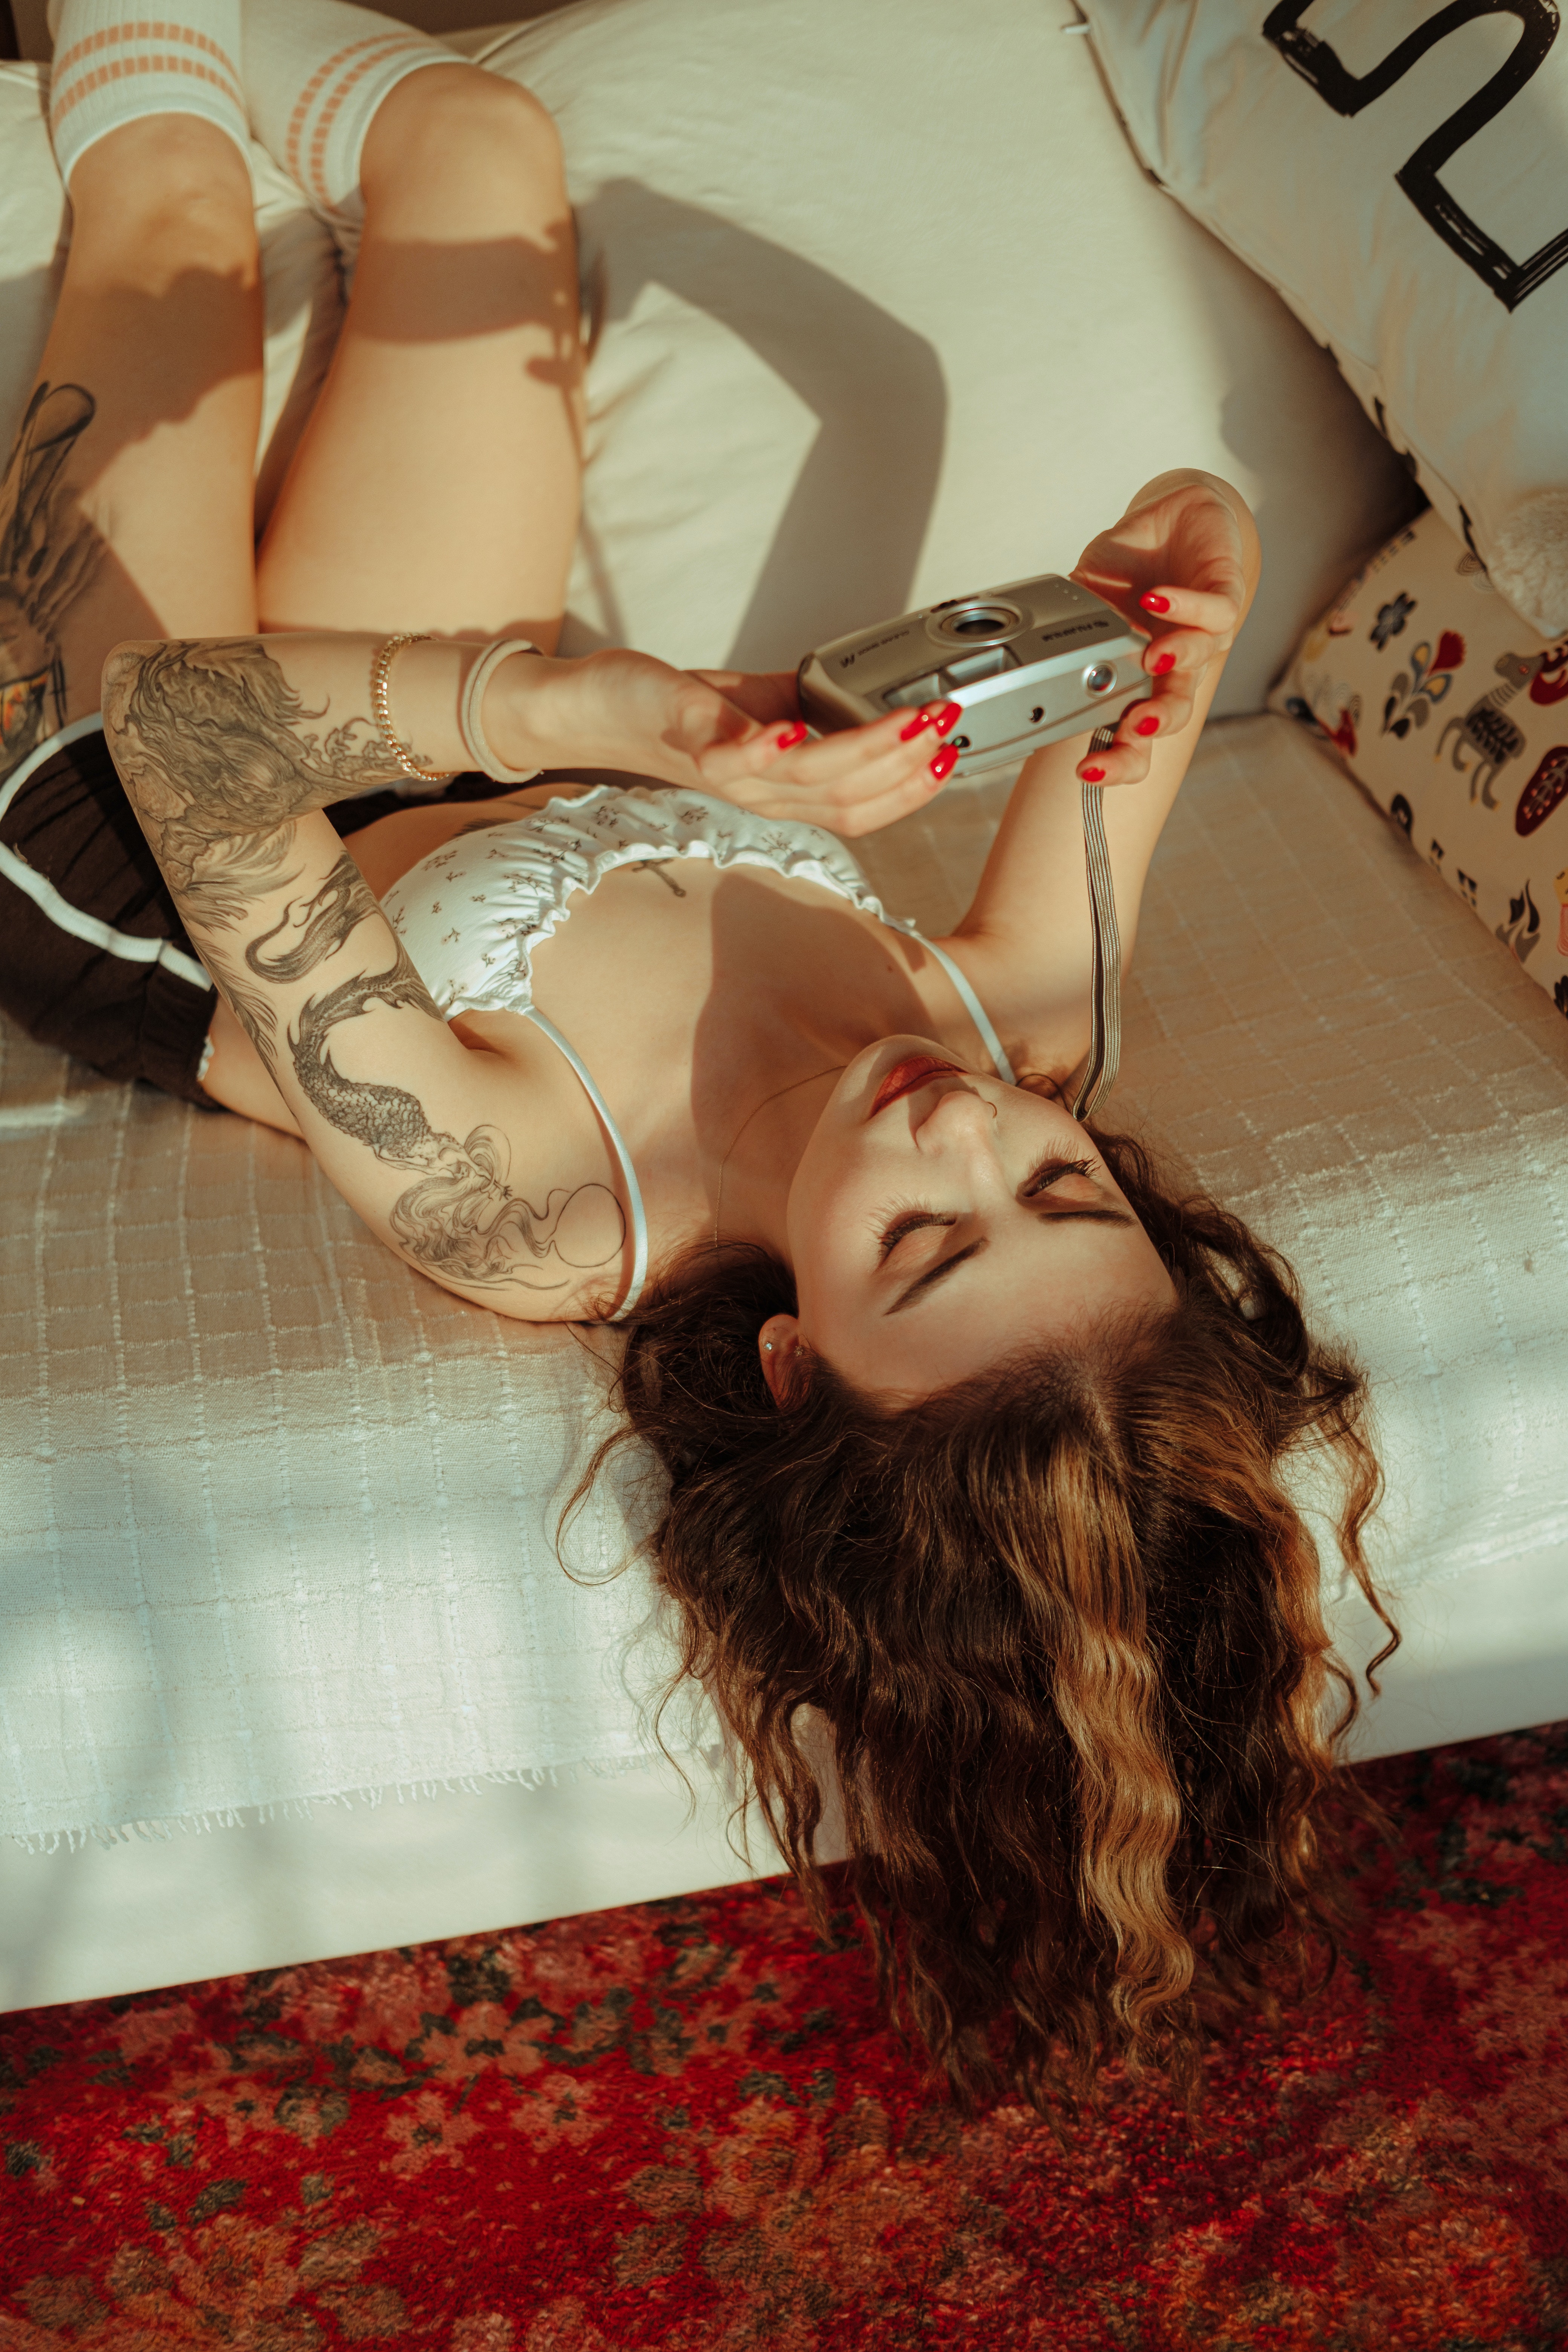
woman, lip, leg, flash photography, lingerie top, thigh, waist, happy, knee, comfort, black hair, flooring, long hair, lingerie, art model, chest, human leg, fashion design, brassiere, trunk, blond, abdomen, undergarment, brown hair, fashion model, fetish model, elbow, flesh, gravure idol, jewellery, photo shoot, fashion accessory, headpiece, cg artwork, selfie, room, fur, toy